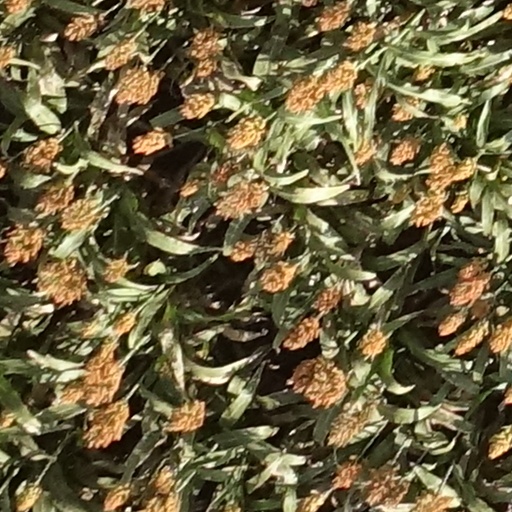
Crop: sorghum